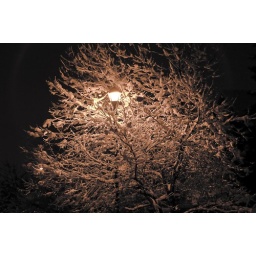
Snow covered tree by street light